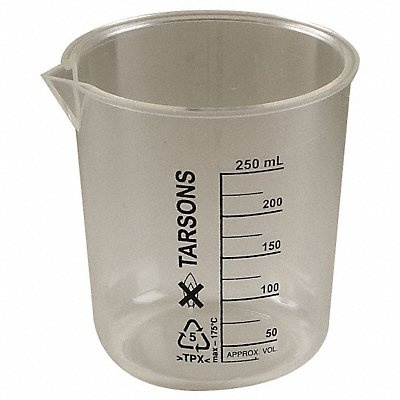
Beaker 250 mL 92 mm H 90.1 mm Dia PK6
Beaker Capacity - Metric 250 mL Capacity - English 8.45 fl oz Product Type Beaker Beaker Type Low Form Outside Diameter - Metric 90.1 mm Overall Height - Metric 92 mm Body Material Polymethylpentene Includes Graduations Yes Glassware Class Not Rated Body Color Clear Graduation Increments - Metric 25 mL Autoclavable Yes Clarity Transparent Basic Material Plastic Disposable/Reusable Reusable Sterile/Non-Sterile Non-Sterile Maximum Graduation - Metric 250 mL
Brand: LAB SAFETY SUPPLY
Category: Business & Industrial > Science & Laboratory > Laboratory Supplies > Beakers